National Biscuit Company Building (Des Moines, Iowa)

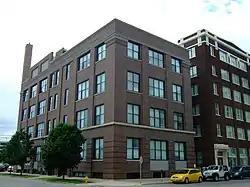

The National Biscuit Company Building, also known as National Biscuit Company Flats, is a historic building located in downtown Des Moines, Iowa, United States. The heavy timber and masonry building was built in 1906. Only half of the planned building was completed, and the north half of the property was later sold. It initially served as a production and distribution facility for the National Biscuit Company. Architect William F. Wilmouth, who designed the company's buildings is presumed to be the architect of this four-story Neoclassical building. Benson & Marxer served as the contractors. Des Moines was the third largest sales territory for the company. It was one of a few bakeries in the company that produced the Uneeda Biscuit, and it was one of three that produced a corn cracker in the mid-1920s.